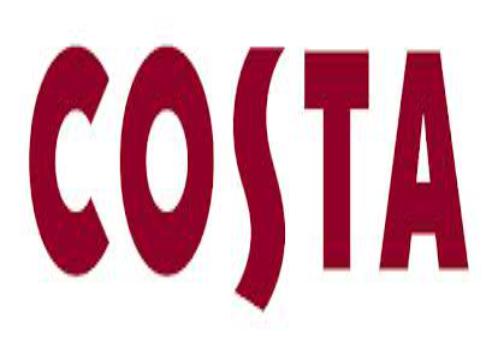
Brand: Costa Coffee
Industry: Food